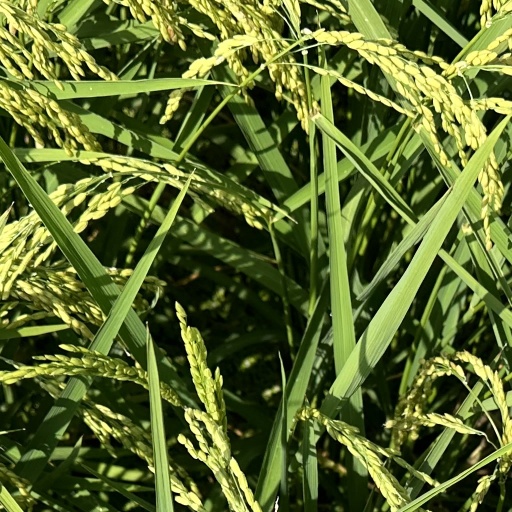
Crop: rice